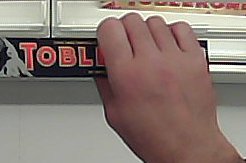
Product: toblerone_black